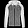
Label: Coat